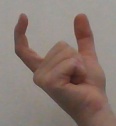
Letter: nun